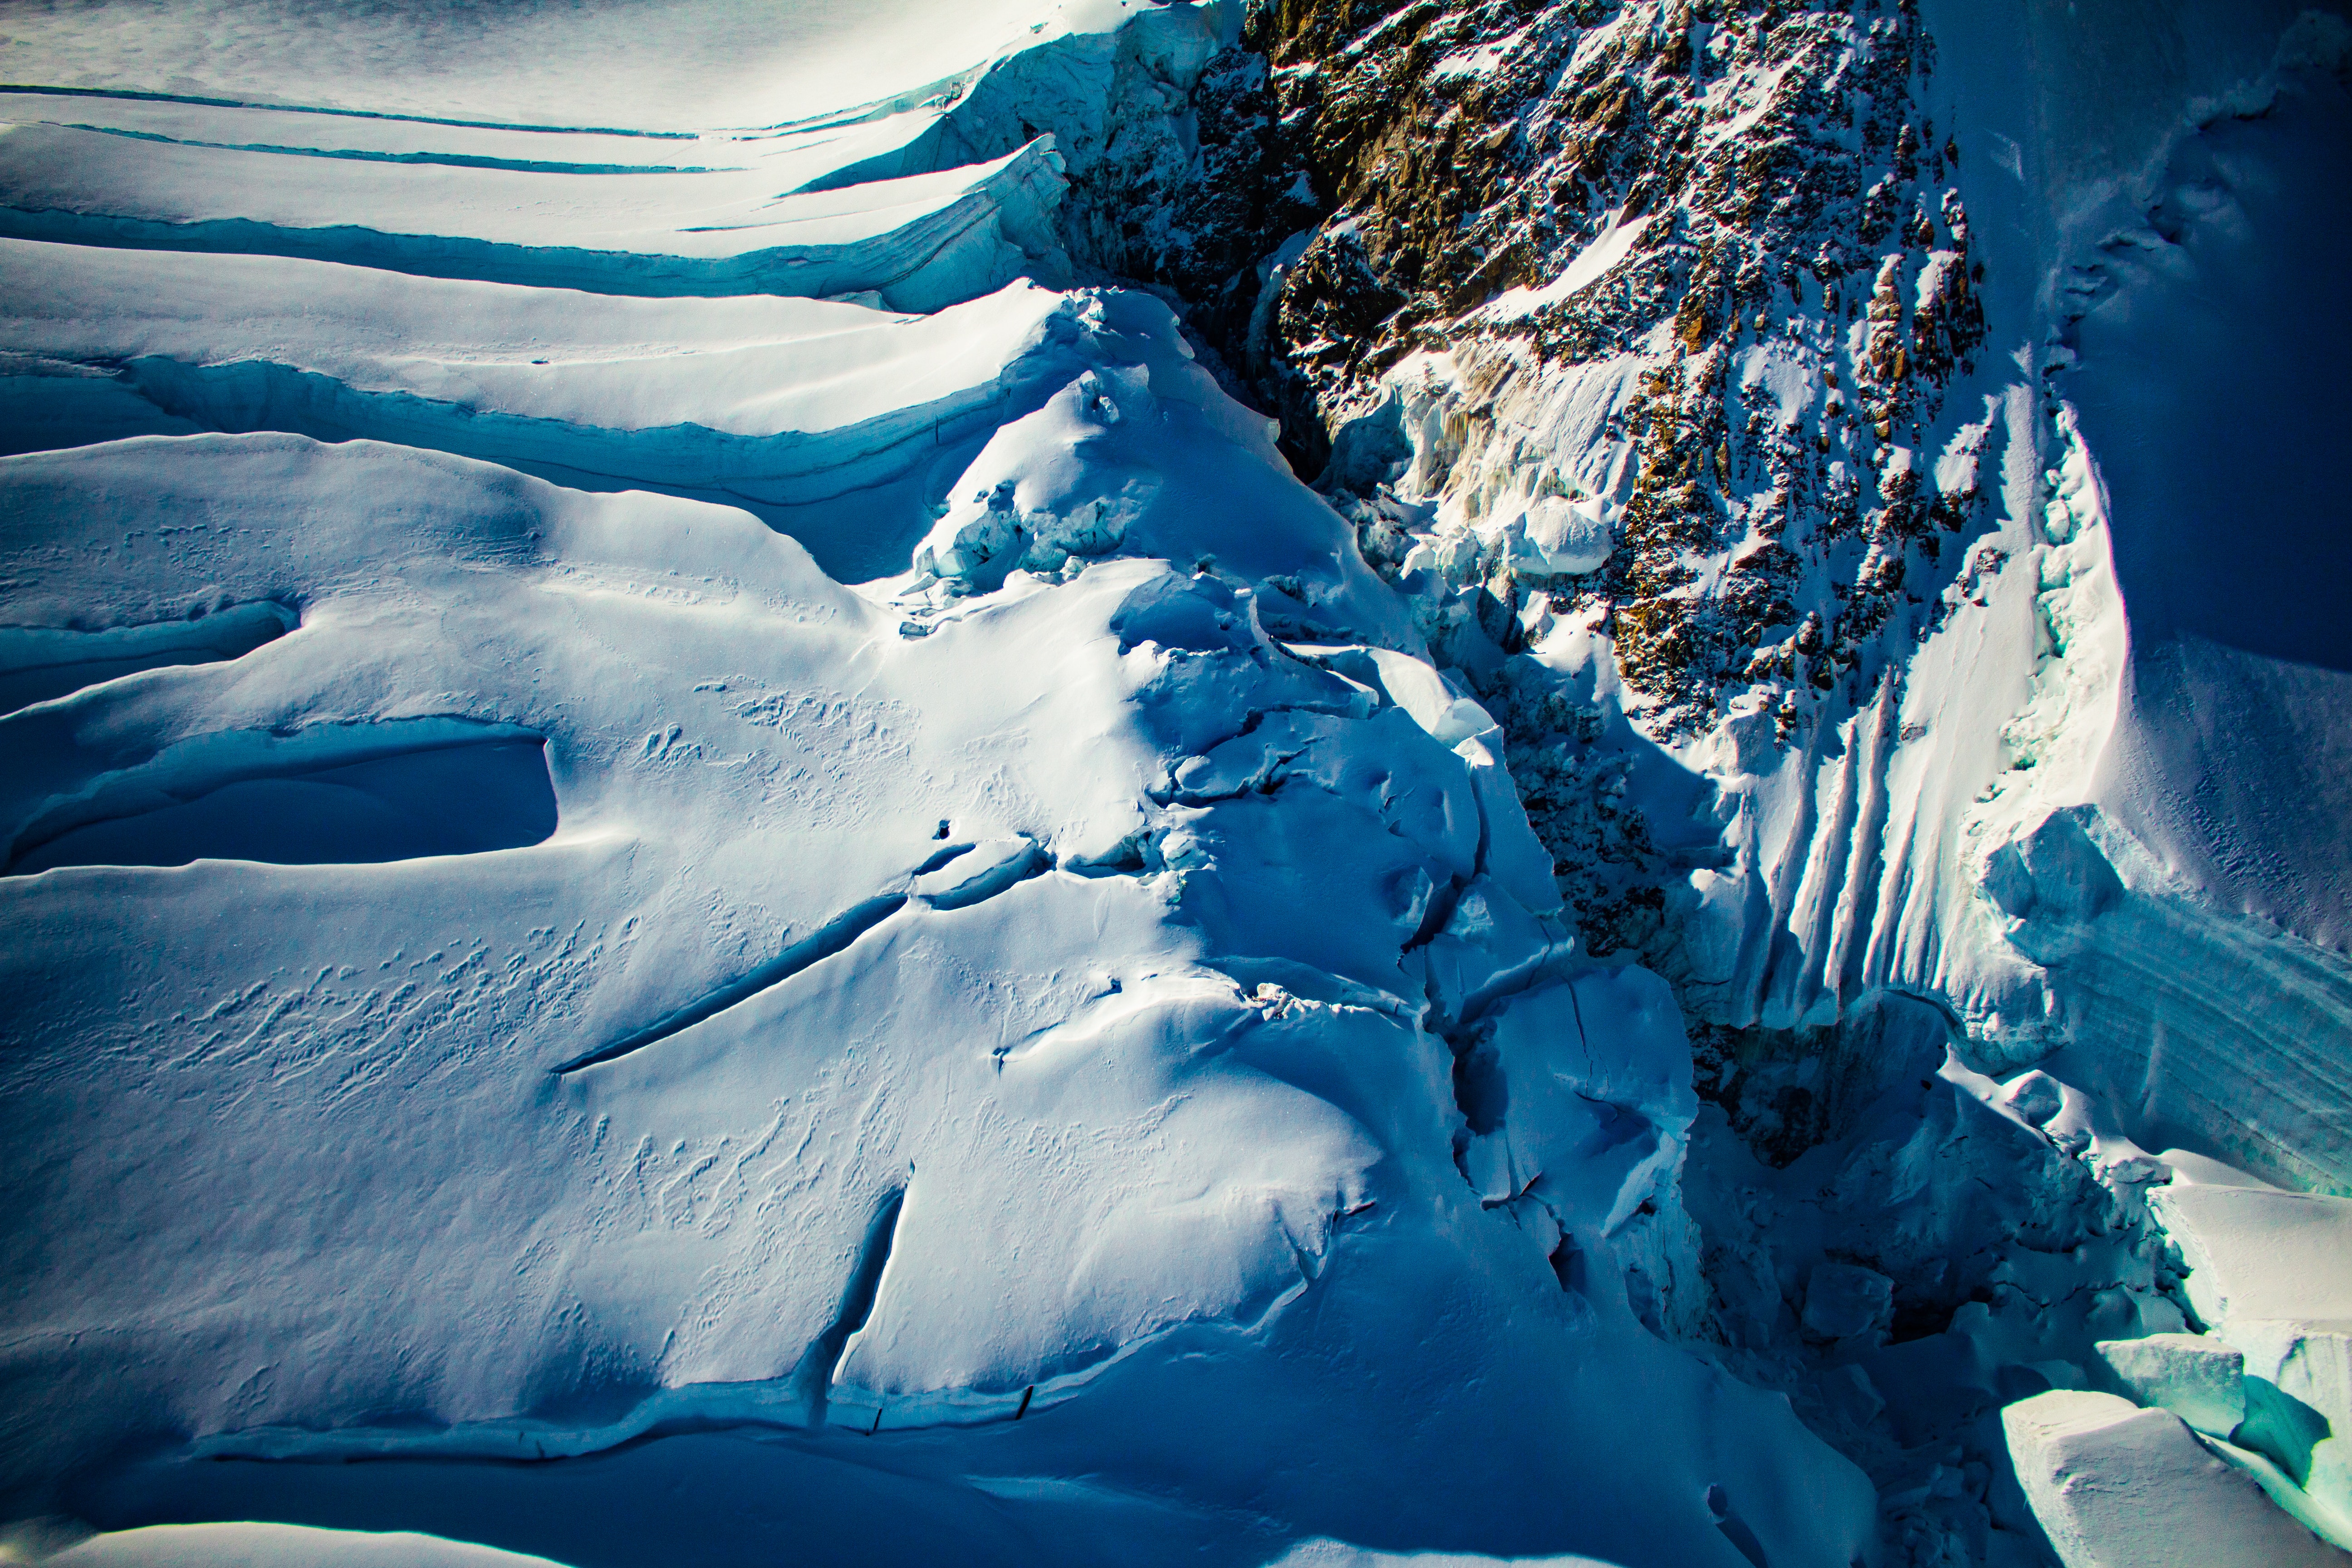
glacial landform, blue, glacier, ice, freezing, geological phenomenon, ice cave, polar ice cap, sky, ice cap, winter, water, arctic, formation, snow, mountain, glacial lake, mountain range, geology, massif, iceberg, photography, arctic ocean, cloud, glacier cave, landscape, erosion, world